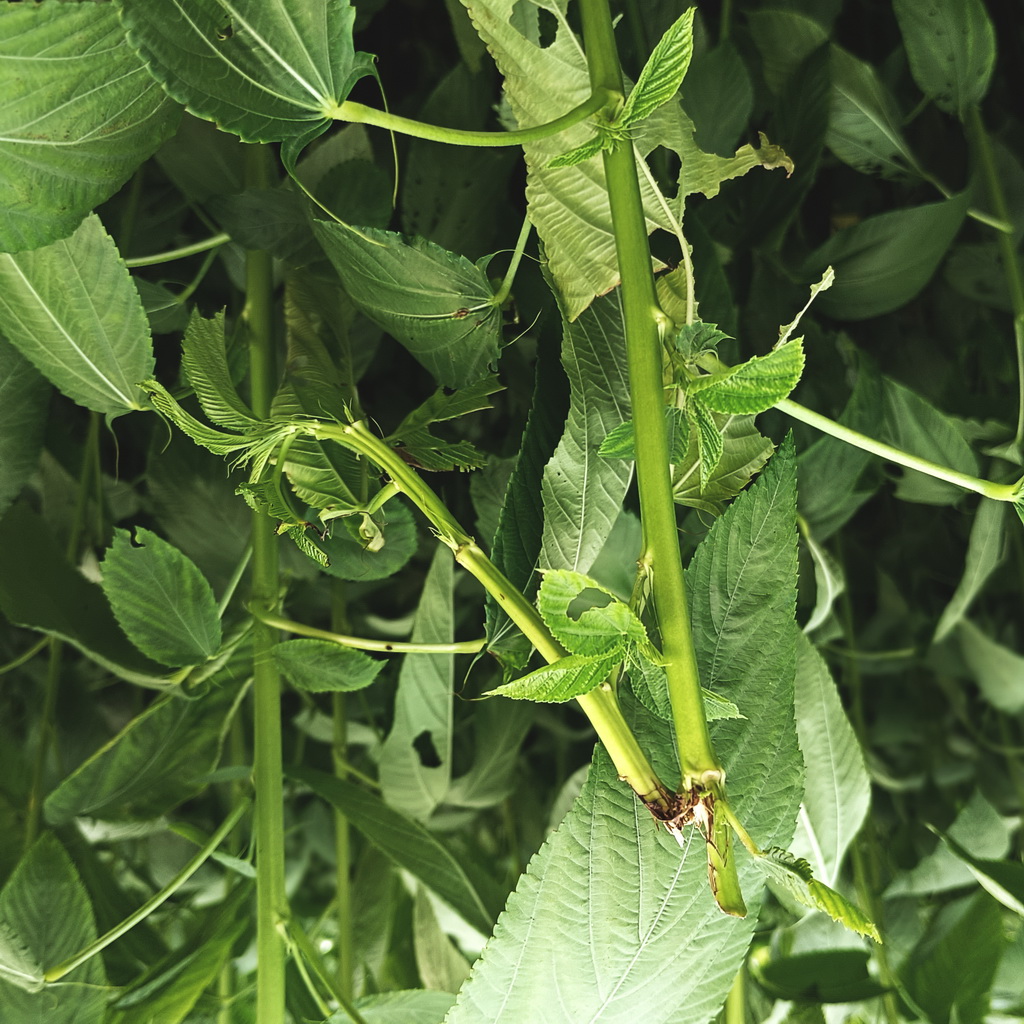
Label: Stem Soft Rot